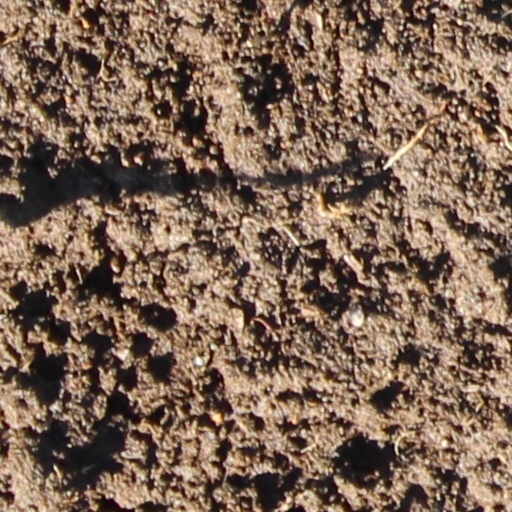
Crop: wheat